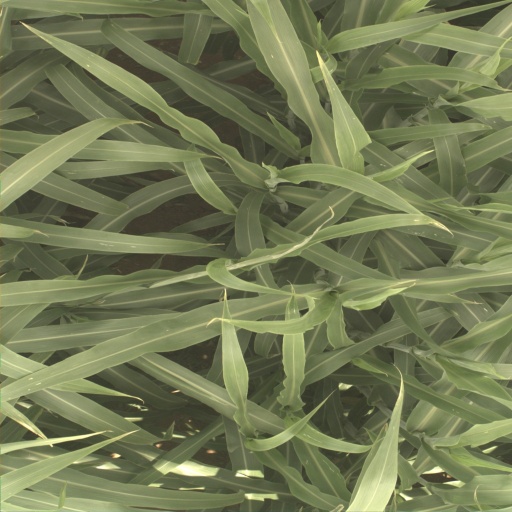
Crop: sorghum